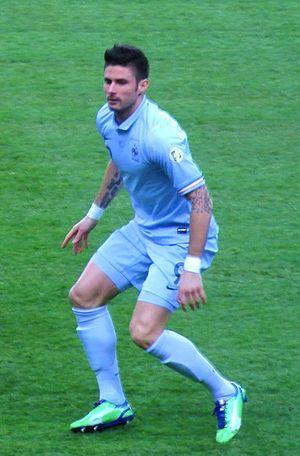
Giroud en équipe de France, le 22 mars 2013
Cet article traite de l'année 2016 de l'Équipe de France de football.
Cet article traite de l'année 2017 de l'Équipe de France de football.